World War I memorials

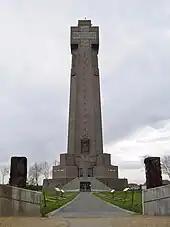
The rebuilt Flemish IJzertoren tower

The memorials to World War I were frequently politicised, either by the debates over their construction and design, or by the symbolism incorporated into them. Even where attempts were made to ensure political neutrality, as in France where the inscriptions on memorials were usually deliberately neutral, avoiding political controversy, national politics influenced the symbolism and messages incorporated into the memorials.